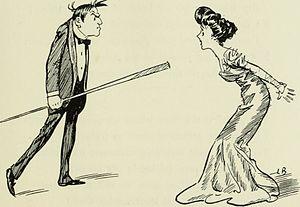
La violence conjugale est la violence exercée par un des conjoints sur l'autre, au sein d'un couple, s'inscrivant dans un rapport de domination et se distinguant des disputes conjugales entre individus égaux. Elle s’exprime par des agressions verbales, psychologiques, physiques, sexuelles, des menaces, des pressions, des privations ou des contraintes pouvant causer chez la victime des dommages psychologiques, physiques, un isolement social voire aller jusqu'à la mort.